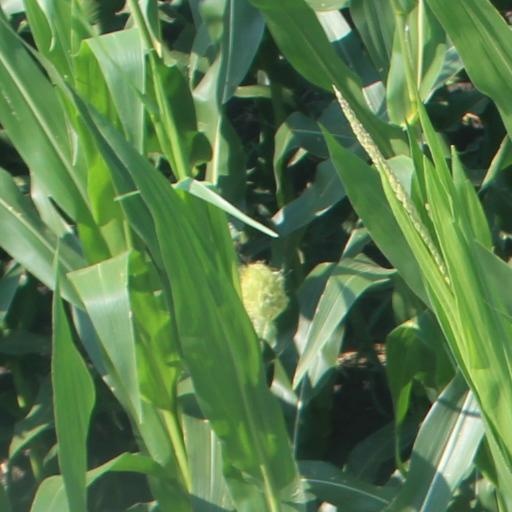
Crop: maize; corn